The Twilight Zone

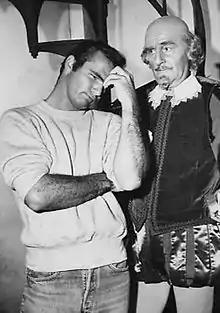
John Williams as William Shakespeare in "The Bard" featuring Burt Reynolds parodying look-alike Marlon Brando

Despite his esteem in the writing community, Serling found the series difficult to sell. Few critics felt that science fiction could transcend empty escapism and enter the realm of adult drama. In a September 22, 1959, interview with Serling, Mike Wallace asked a question illustrative of the times: "...[Y]ou're going to be, obviously, working so hard on "The Twilight Zone" that, in essence, for the time being and for the foreseeable future, you've given up on writing anything important for television, right?" While Serling's appearances on the show became one of its most distinctive features, with his clipped delivery still widely imitated today, he was reportedly nervous about it and had to be persuaded to appear on camera. Serling often appeared in medias res with the characters remaining oblivious to him, with one notable exception: In "A World of His Own", a writer (Keenan Wynn) with the ability to make characters appear and disappear protests Serling's narration and promptly erases Serling from the show.